Primnoa

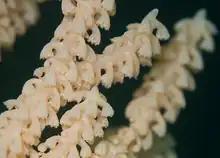
Close up view of "P. pacifica" polyps

"Primnoa" colonies are typically bushy in shape, heavily branched with no immediately visible main stem, though they do possess one. They also dichotomously branch, meaning that they separate into two equally sized branches at every branching point. They have large polyps that are non-retractile which are protected by a polyp composed of six overlapping rows of calcitic scales, with adaxial (stem-facing) scales tending to be smaller than their outward facing counterparts, or absent altogether. Polyps are individually distinct, usually appressed and downward facing, but otherwise randomly arranged and close together. Due to their predatory nature, most have small, thorny tentacles, and a well-developed operculum at the tip of the polyp. Primnoa are monomorphic, thus only having one type of polyp. Their internal anatomy is consistent with that of other gorgonian corals. The physical differences between species in this genus primarily derive from variances in body scale shape and number. Species in these genus have colors that range from pink to reddish-orange.